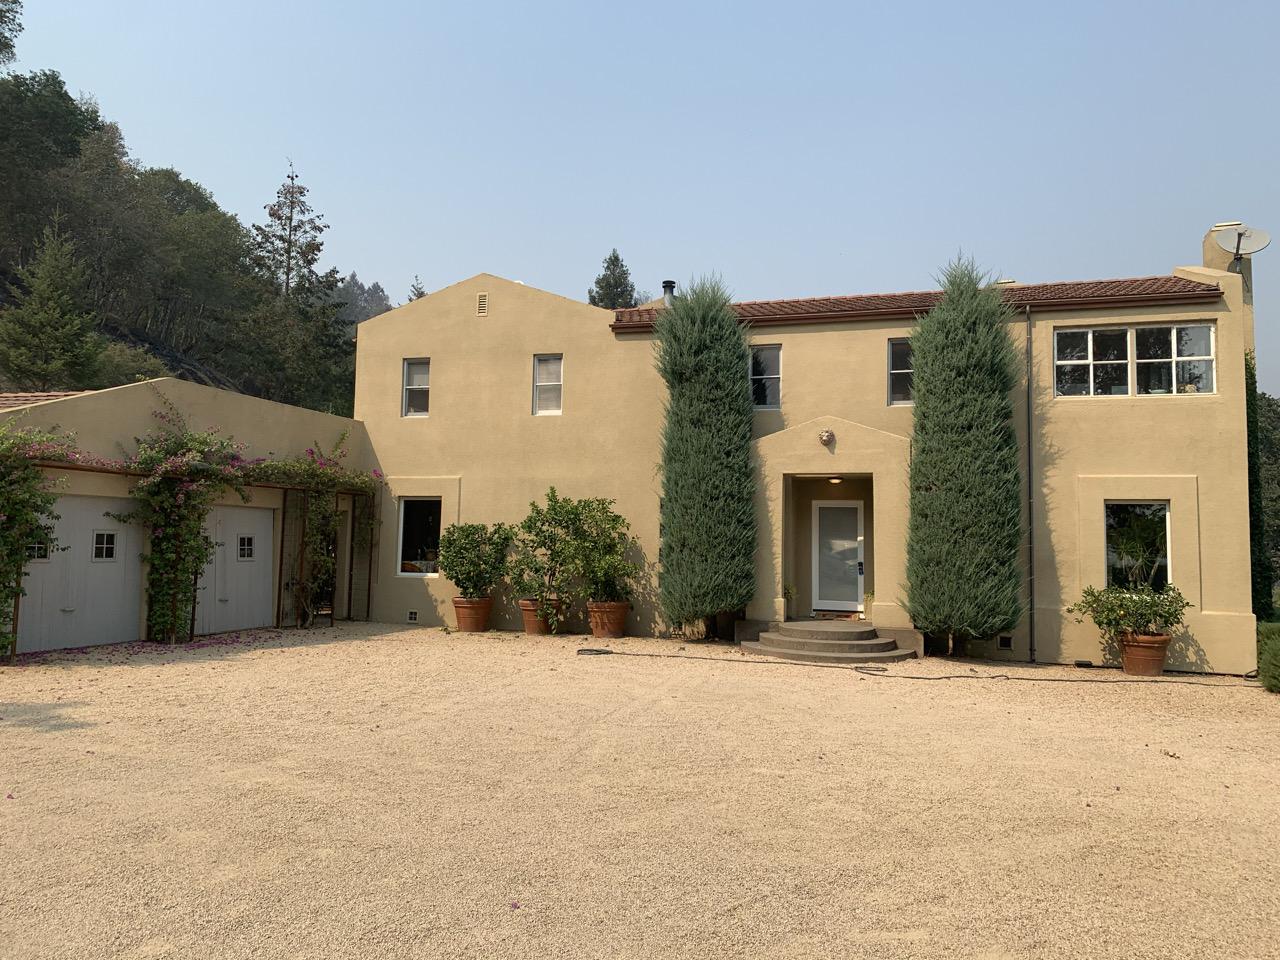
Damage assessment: no_damage